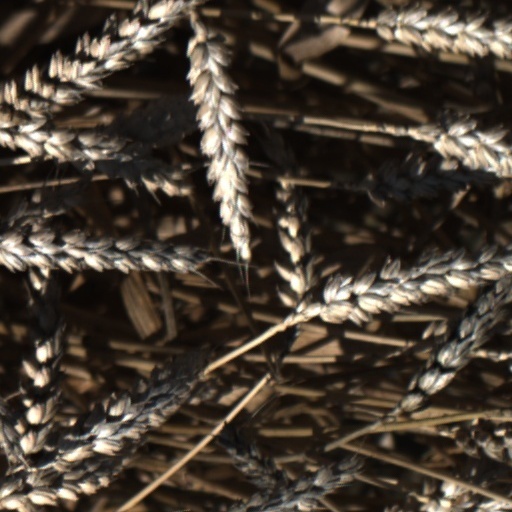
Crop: wheat